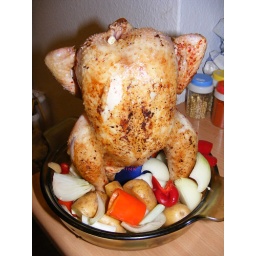
chicken with red bull in the ass